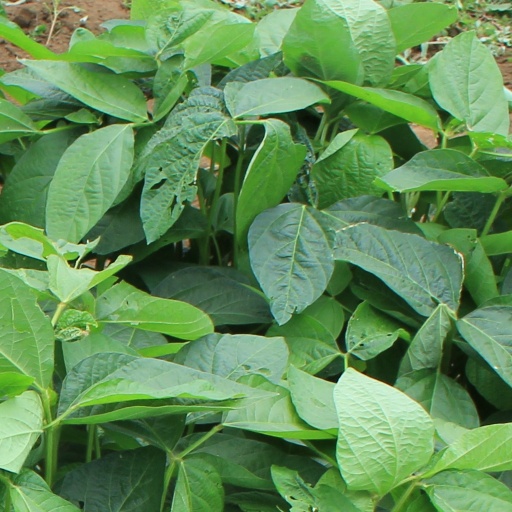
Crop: soybean